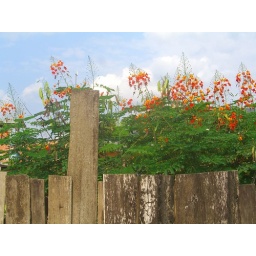
flowers over fence